Williams Lake, British Columbia

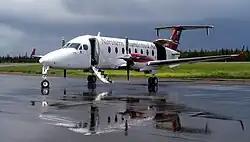
Beechcraft 1900 of Northern Thunderbird Air at Williams Lake Airport

The Williams Lake Airport is located northeast of the city. It was opened in 1956 by Transport Canada and on January 1, 1997, the ownership of the airport was transferred to the City of Williams Lake. The airport is served by Pacific Coastal Airlines, and Central Mountain Air with daily flights to Vancouver. There was a small seaplane base at Williams Lake Water Aerodrome but it is no longer in operation.